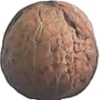
Label: Walnut 1